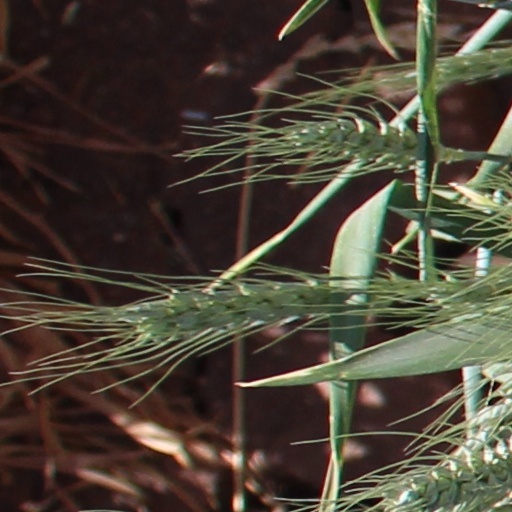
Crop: wheat